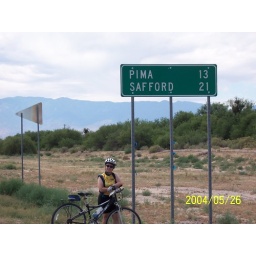
Suzanne resting beside road sign